Lorne Scots (Peel, Dufferin and Halton Regiment)

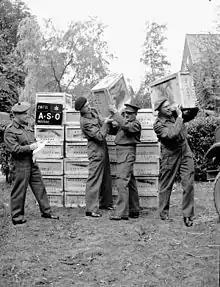
Delivery of 500,000 free cigarettes from the Overseas Tobacco League to the 5th Canadian Armoured Division, Groningen, Netherlands; (L-R): Captain J.F. Yeddeay, Lorne Scots; Senior Supervisor W.R. Blythman and Supervisor R.R. Jacks, both of Canadian Legion Auxiliary Services

The Lorne Scots (Peel, Dufferin and Halton Regiment) mobilized the "No. 1 Infantry Base Depot, CASF," for active service on 1 September 1939. This unit was disbanded in England on 11 July 1940, following the formation of the "No. 1 Canadian Base Depot" on 1 May 1940 as the "No. 1 Canadian General Base Depot, CASF". It was re-designated No. 1 Canadian Base Depot, CASF, the same day. It was stationed in Liverpool, England for the convenience of disembarkation and embarkation of Canadian soldiers. The depot was disbanded on 18 July 1944.